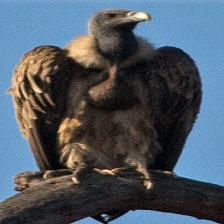
Species: INDIAN VULTURE
Scientific name: GYPS INDICUS
ImageNet parent category: vulture